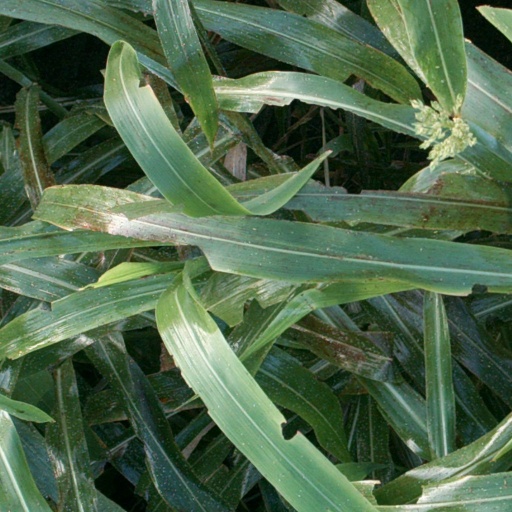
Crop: sorghum